Sergio Kindle

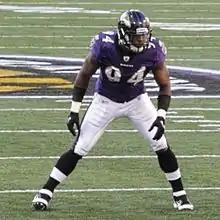
Sergio Kindle at M&T Bank Stadium in December 2011

Although deemed a first-round talent by most analysts, many teams were scared off by Kindle's often-injured knee and his off-the-field incidents. Kindle fell into the second round and was ultimately drafted 43rd overall by the Baltimore Ravens, using one of the three picks the Ravens acquired by trading their first-round pick (25th overall) to the Denver Broncos (who selected Tim Tebow). Kindle said in a press conference shortly after the draft he was targeting the Defensive Rookie of the Year Award in 2010. However, after the Ravens' minicamp, Kindle acknowledged: "When I said that, it was just an exciting moment for me, getting drafted. My head was in the clouds."